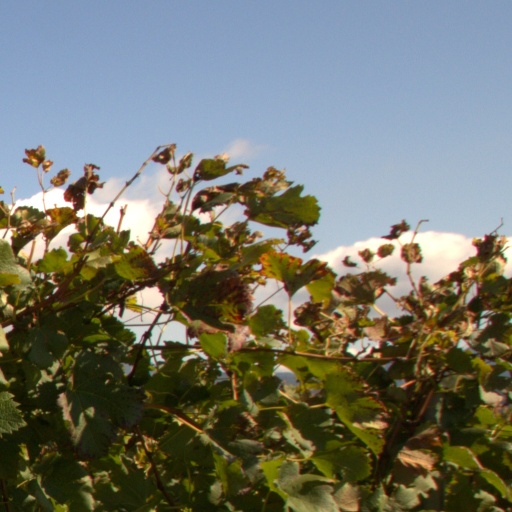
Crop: grape